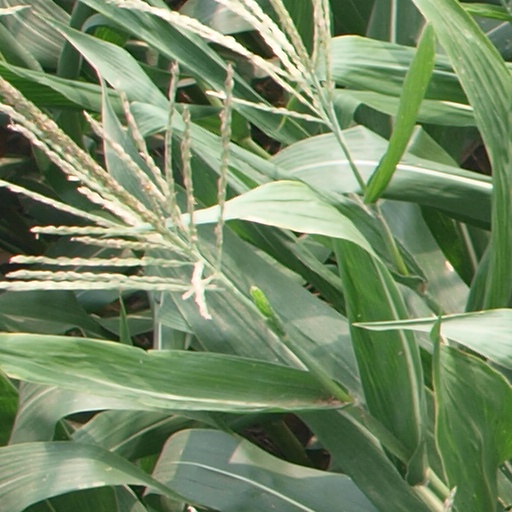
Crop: maize; corn